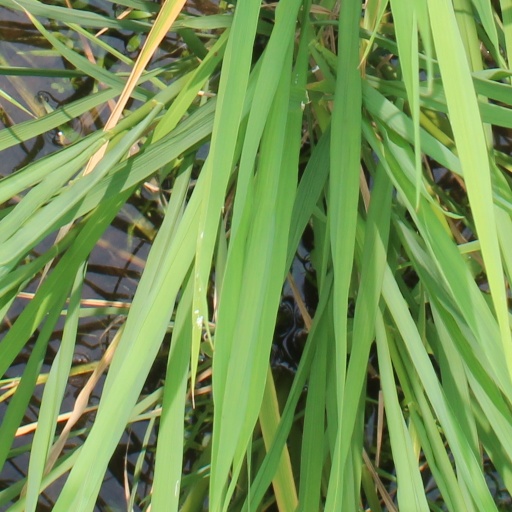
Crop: rice